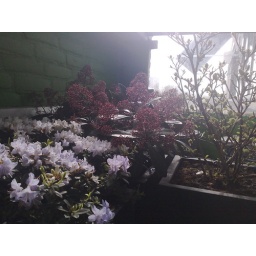
my balcony plants happy in the spring sun